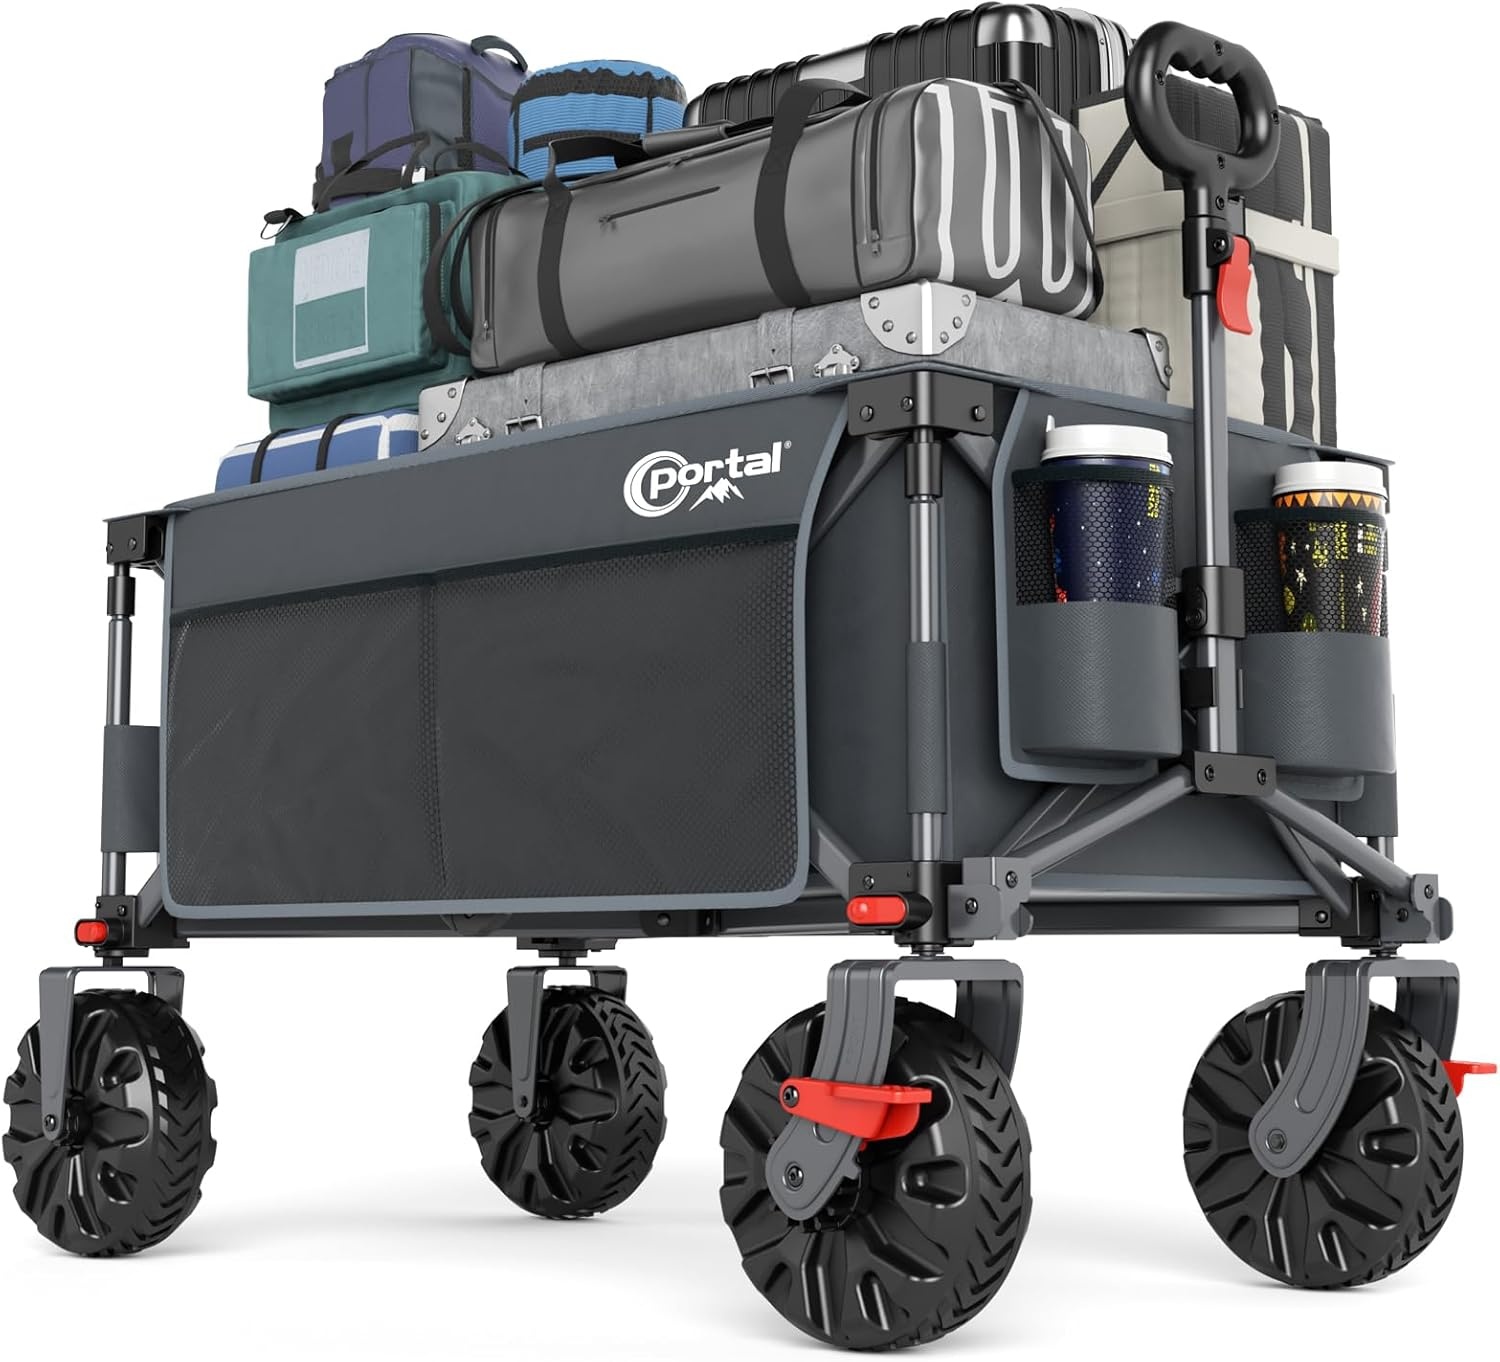
PORTAL Collapsible Wagon with Brakes, Heavy Duty Utility Cart with All-Terrain Wheels, Portable Folding Wagons for Camping, Beach, Garden, Shopping, and Groceries
Brand: PORTAL
Overview Product Dimensions : 35.4"D x 19"W x 22.4"H Brand : Portal Material : Metal Color : Gray Special Feature : Easy Assembly About this item All-Terrain Wheels: Equipped with large, shock-absorbing wheels, this foldable wagon rolls smoothly on sand, gravel, and grass. Built-in brakes also ensure it stays securely in place. Heavy-Duty Frame: This wagon features a patented dual X-frame design that can support up to 225 lbs, making it perfect for carrying heavy gears, camping supplies, or groceries. Spacious & Compact: The Portal Collapsible Wagon holds up to 162L for plenty of storage. It also folds down easily for compact storage in your car or home. Extra Storage Options: With two side pockets and cup holders, you can keep drinks and essentials organized for trips to the beach, campsite, or store. Adjustable Handle: Our wagon's customizable handle fits any height, making it easy and comfortable to pull on any terrain.
Category: Home & Garden > Lawn & Garden > Gardening > Gardening Accessories > Gardening Scooters, Seats & Kneelers > Gardening Scooters